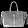
Label: Bag